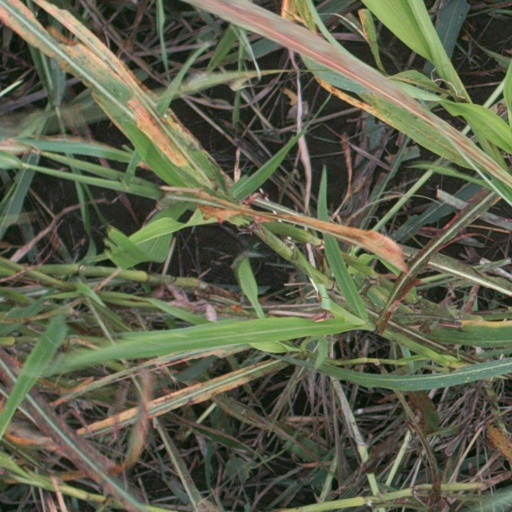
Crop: sorghum